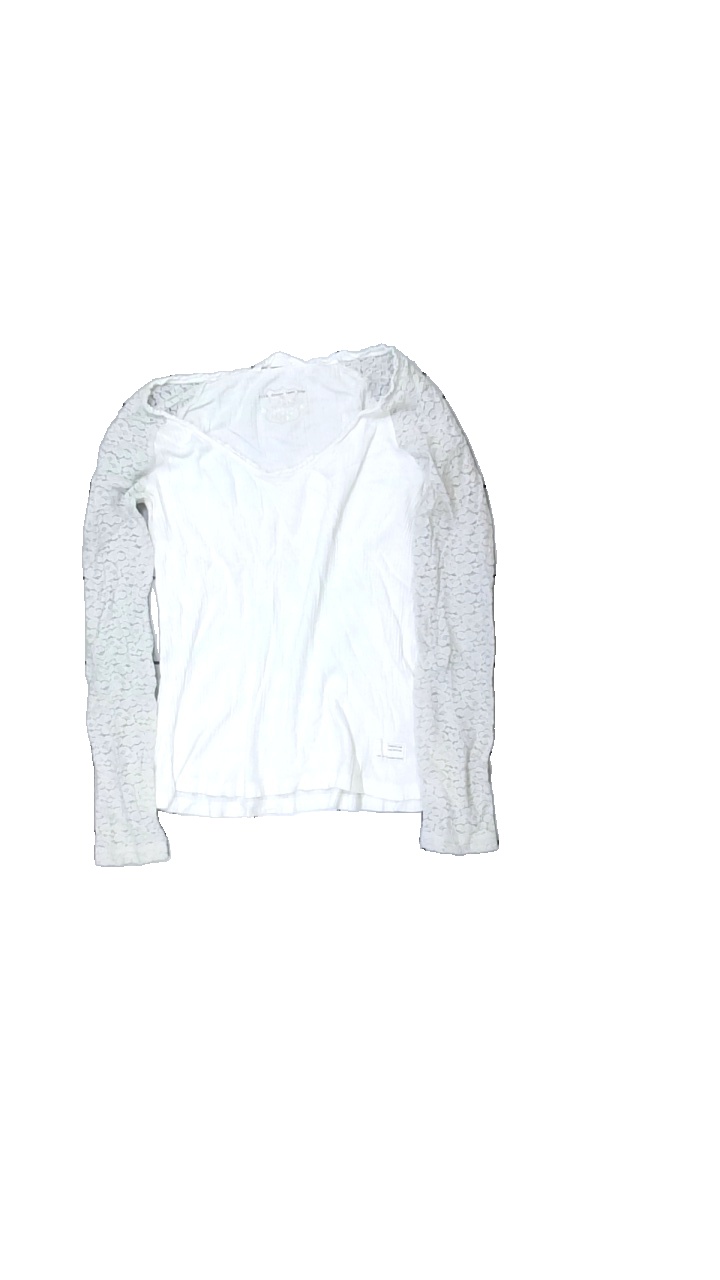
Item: Top (Ladies)
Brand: Odd Molly
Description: ribbad top med spets
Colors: White, Blue, Red
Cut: C-collar
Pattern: Logo print
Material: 100% nylon
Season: All
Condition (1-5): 3
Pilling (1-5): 4
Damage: luddigt
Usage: Reuse
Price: <50